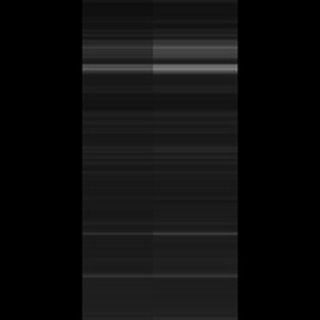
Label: healthy_sugarcane